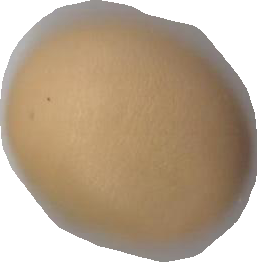
Variety: Grobogan